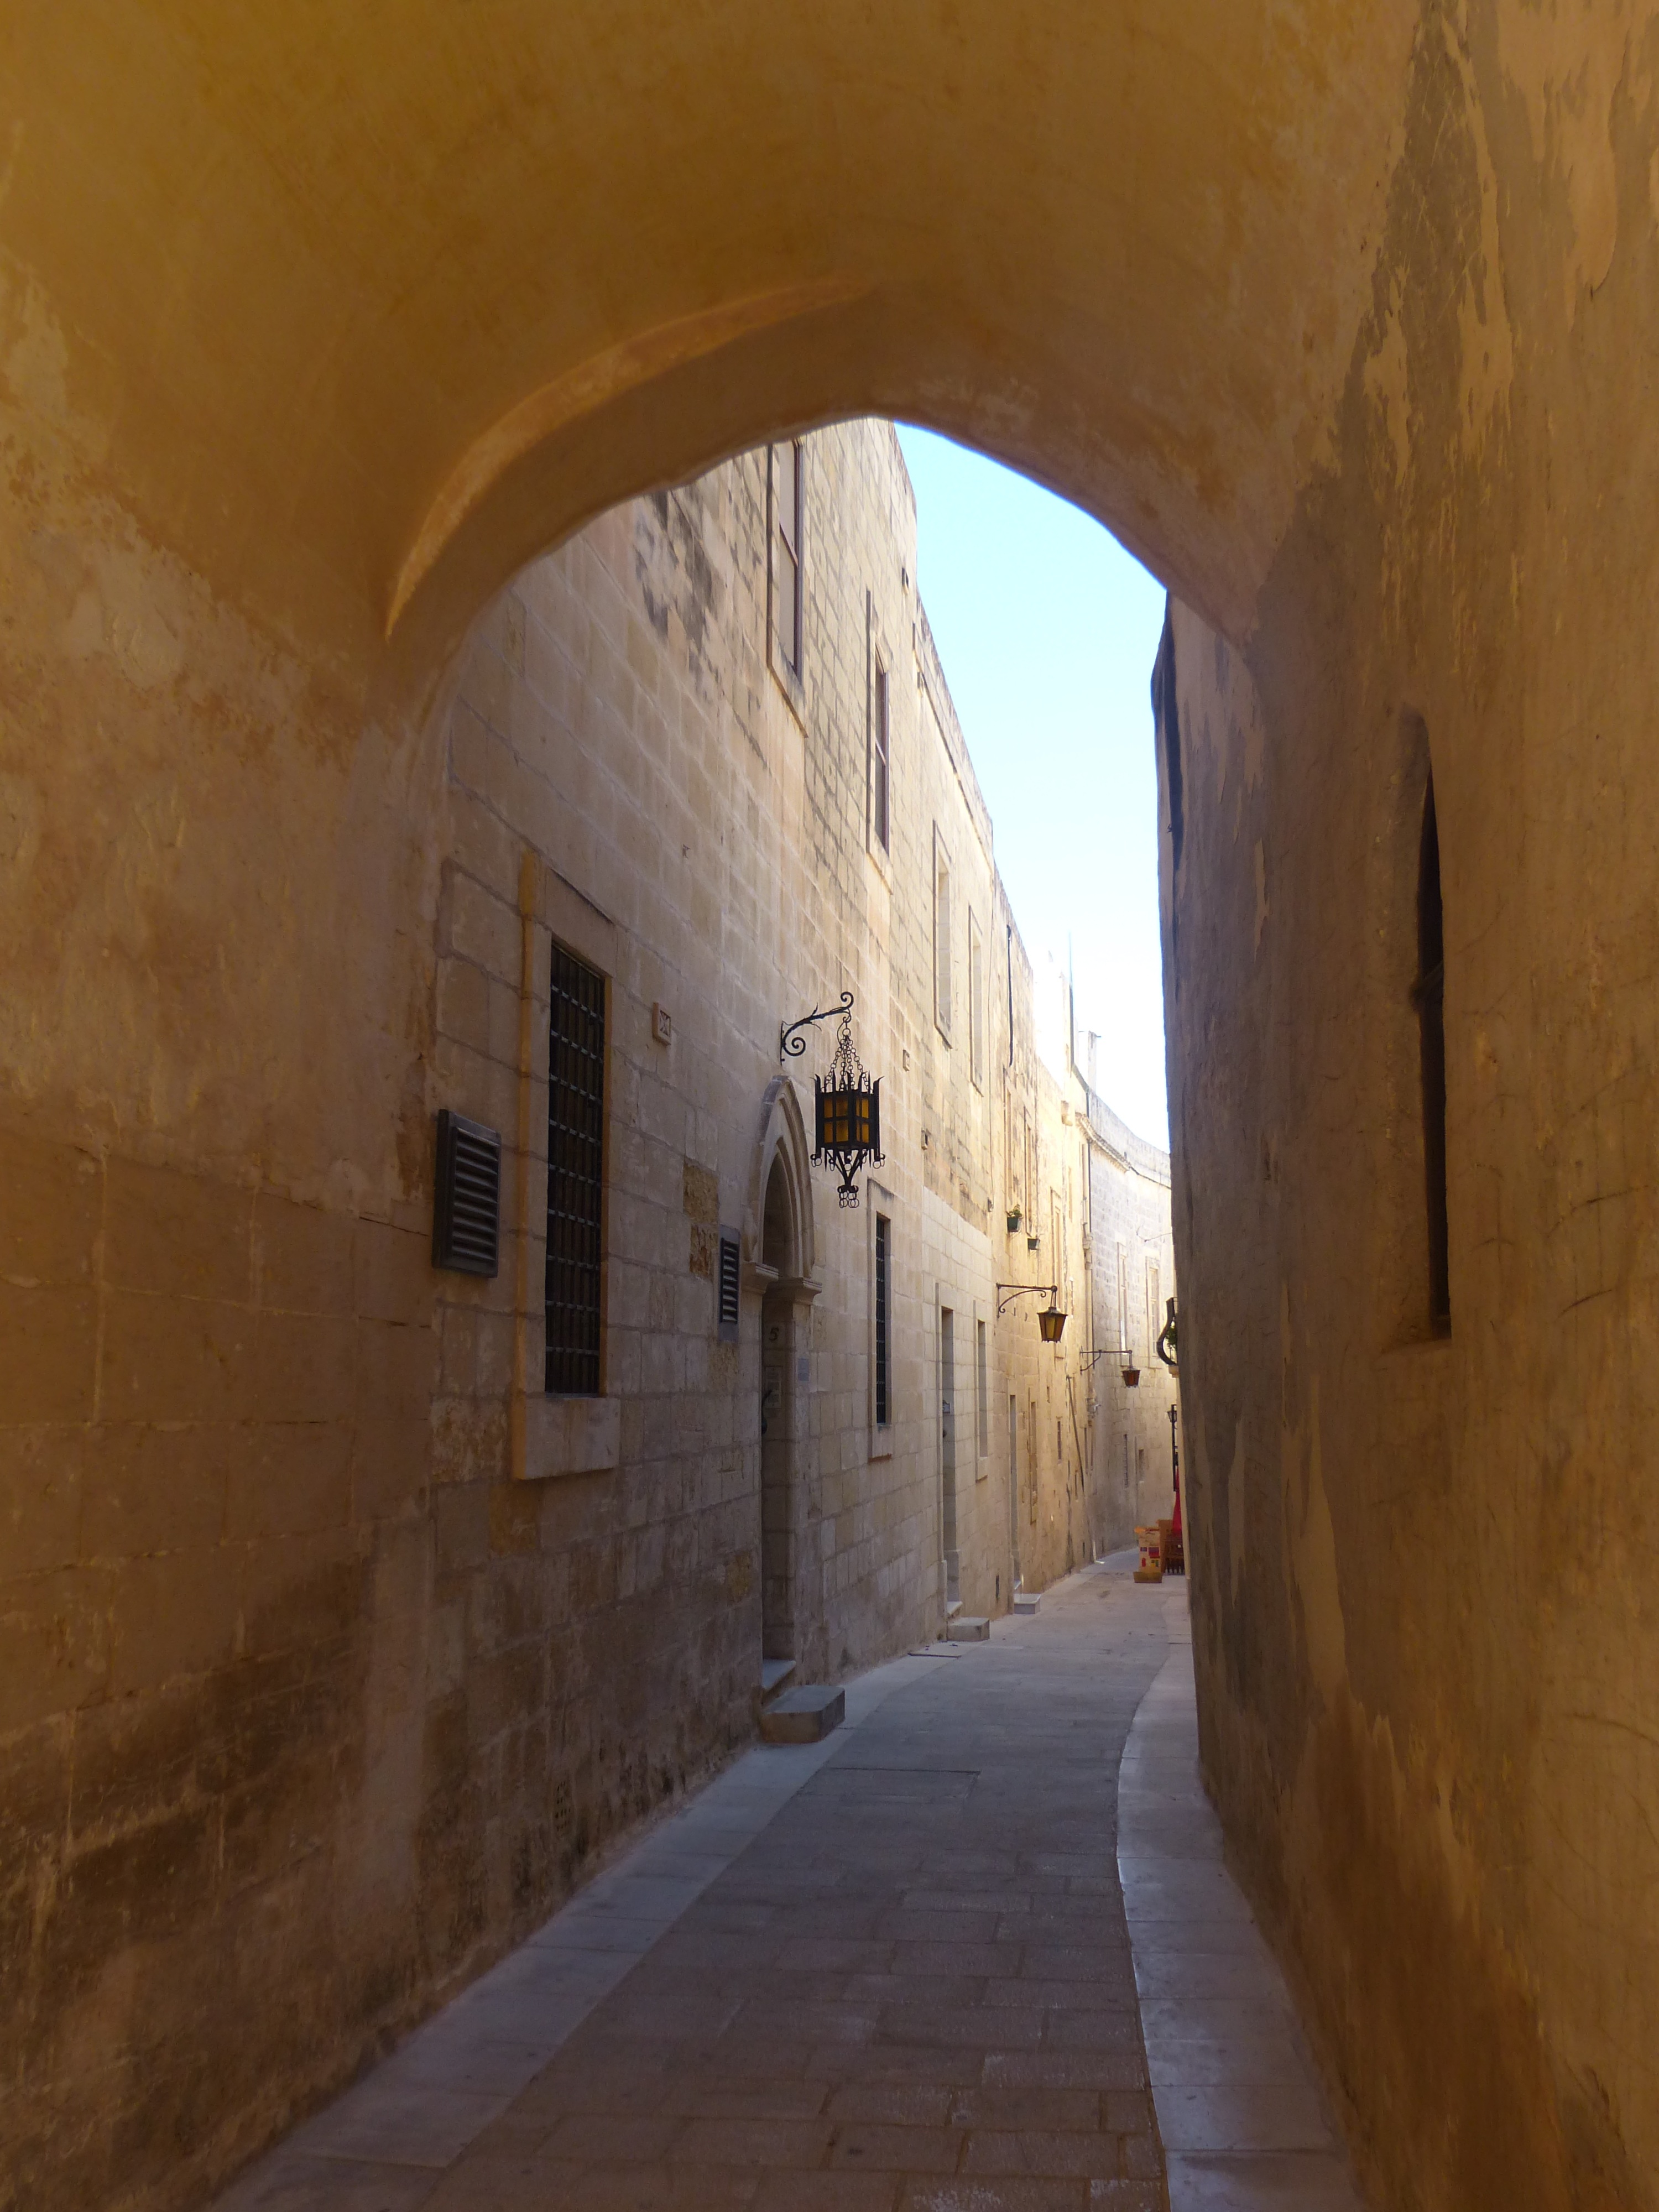
architecture, alley, wall, narrow, arch, hall, temple, infrastructure, monastery, malta, arcade, eng, ancient history